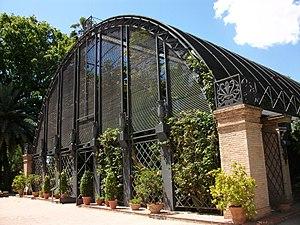
Le Jardin botanique de Valence est un jardin botanique situé à Valence, Espagne. Ce jardin dépend administrativement de l'Université de Valence.